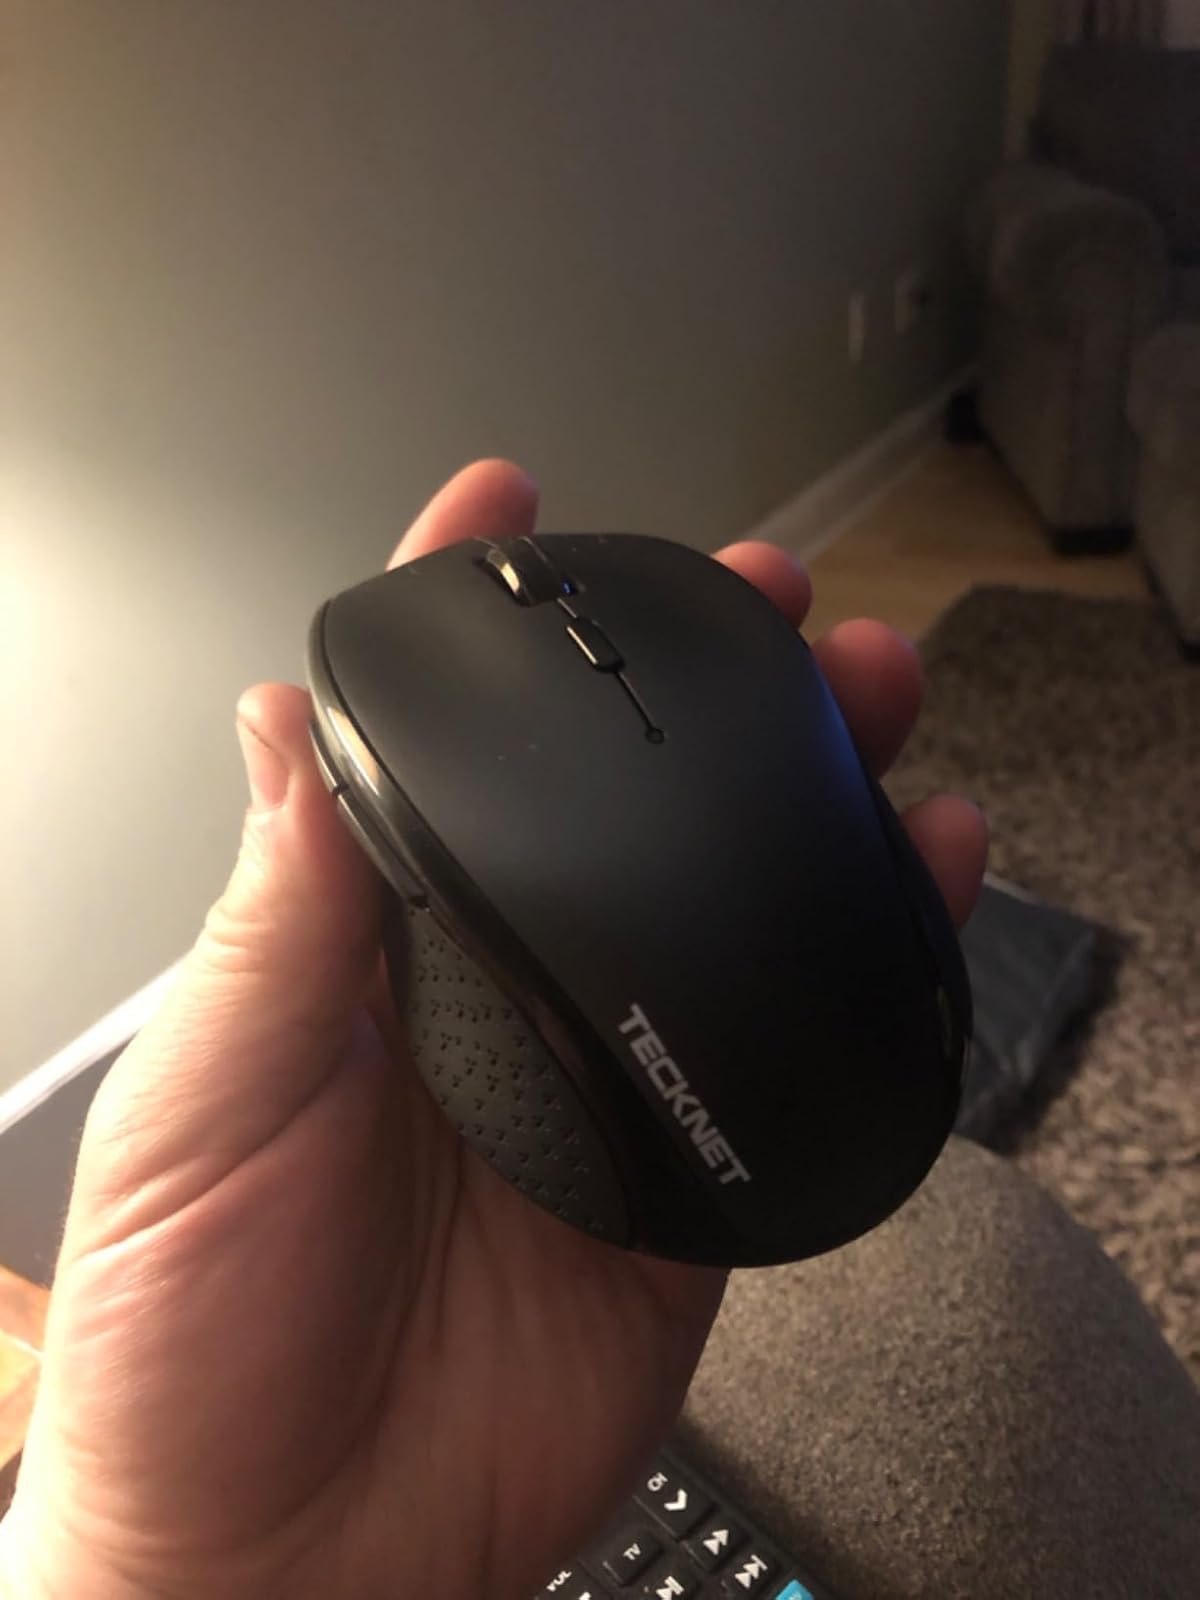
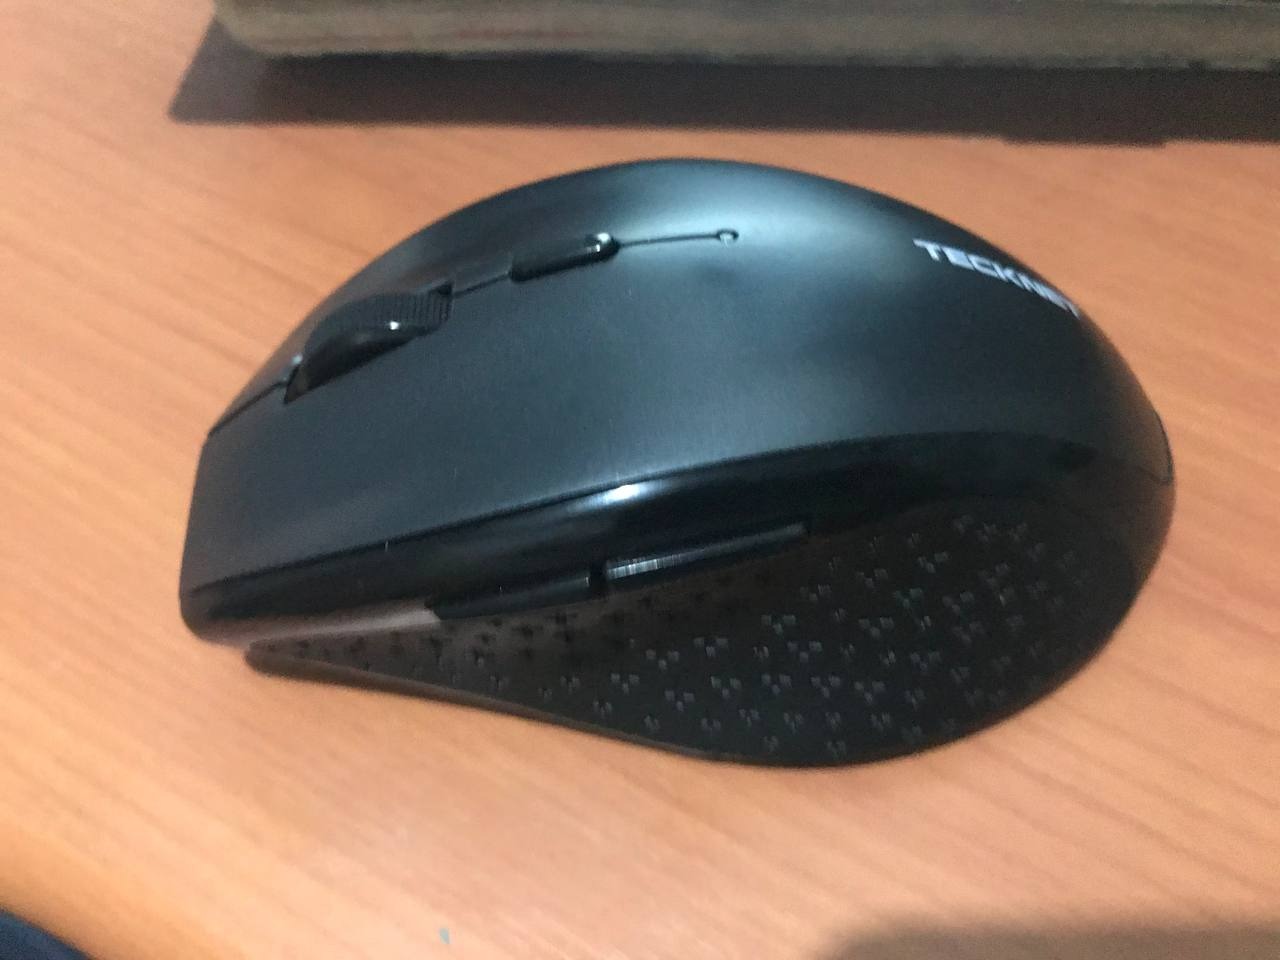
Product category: mouse
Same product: yes